Fire performance

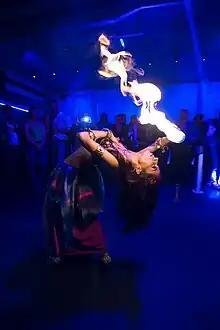
Fire Belly Dancer Houston, Texas

One of the earliest mentions of fire performance was at the ceremony of Simchat Beit HaShoeivah during the holidays of sukkot of the Second Temple by the Jews in Jerusalem Circa 10AD - 70AD.